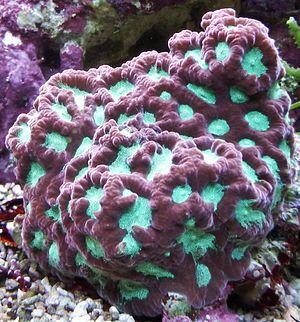
Favites pentagona est une espèce de coraux appartenant à la famille des Merulinidae ou la famille Faviidae.